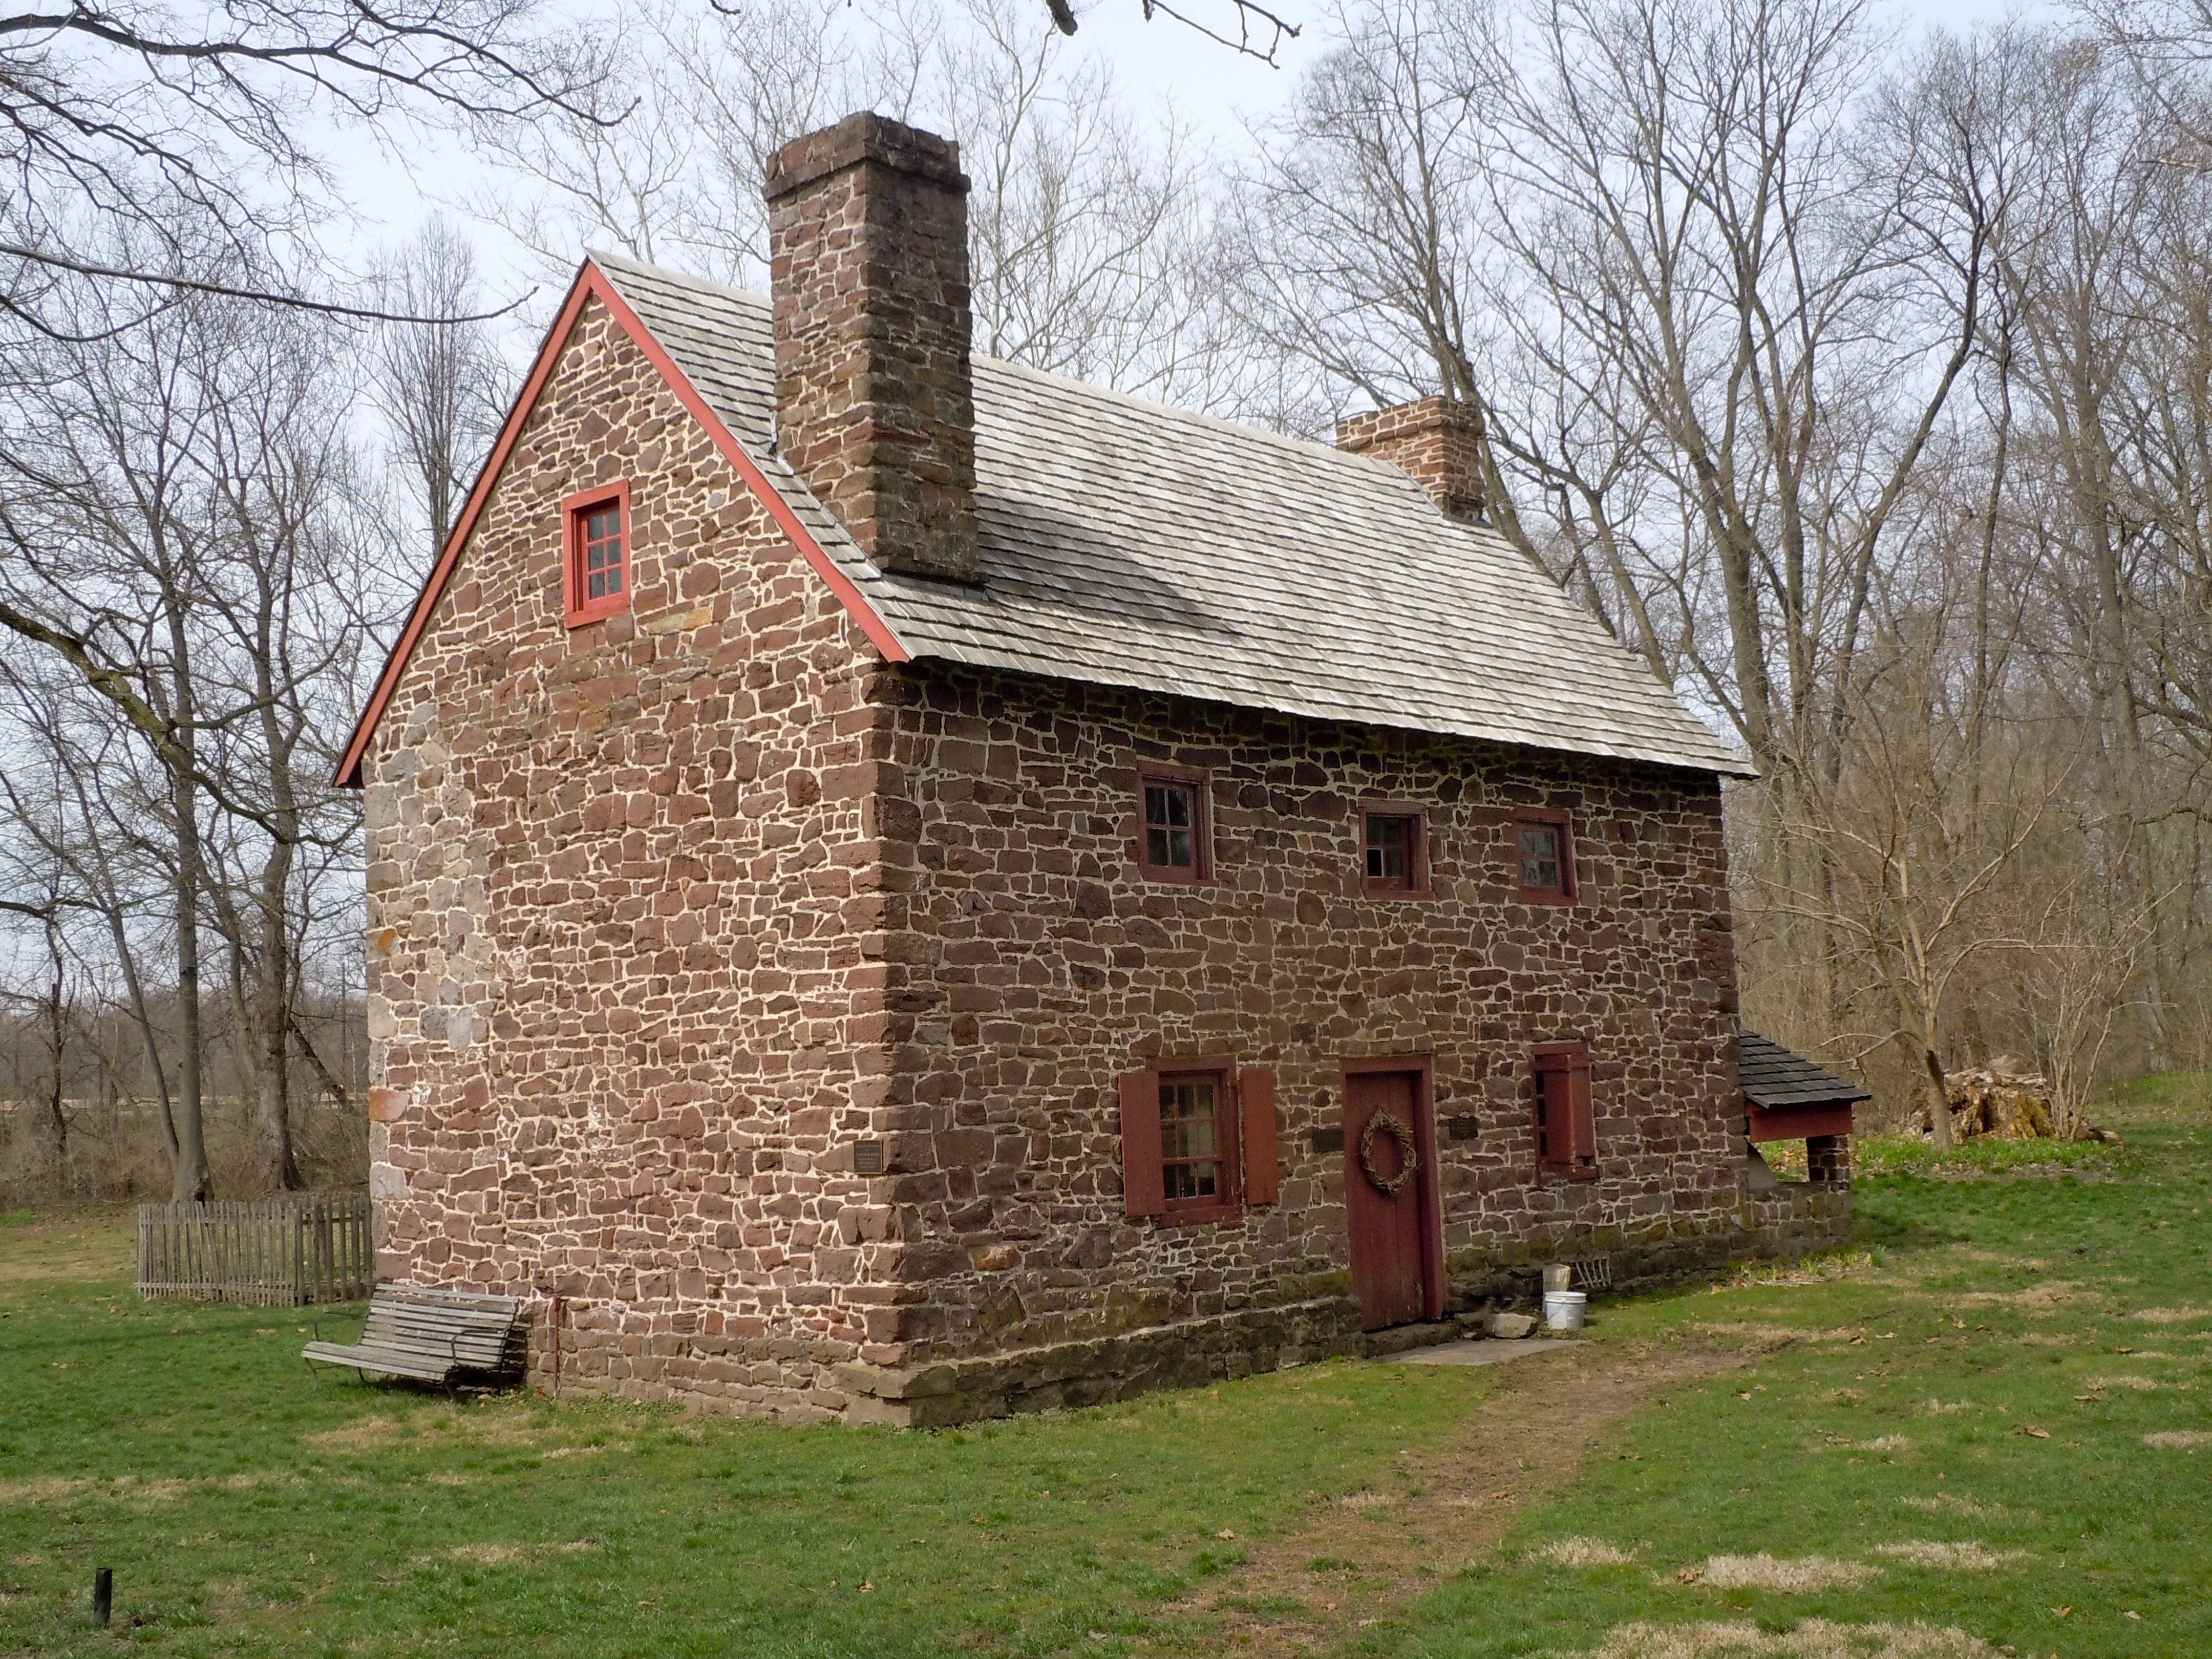
nature, grass, architecture, farm, lawn, countryside, house, building, old, barn, home, stone, country, rural, cottage, landmark, property, church, chapel, place of worship, trees, outside, farmhouse, pennsylvania, historical, estate, yard, rural area